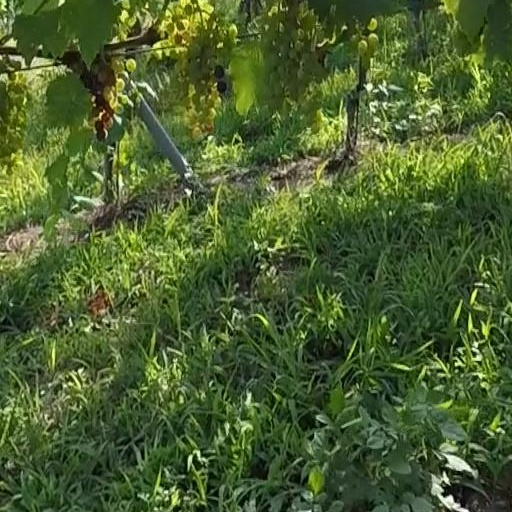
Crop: grape